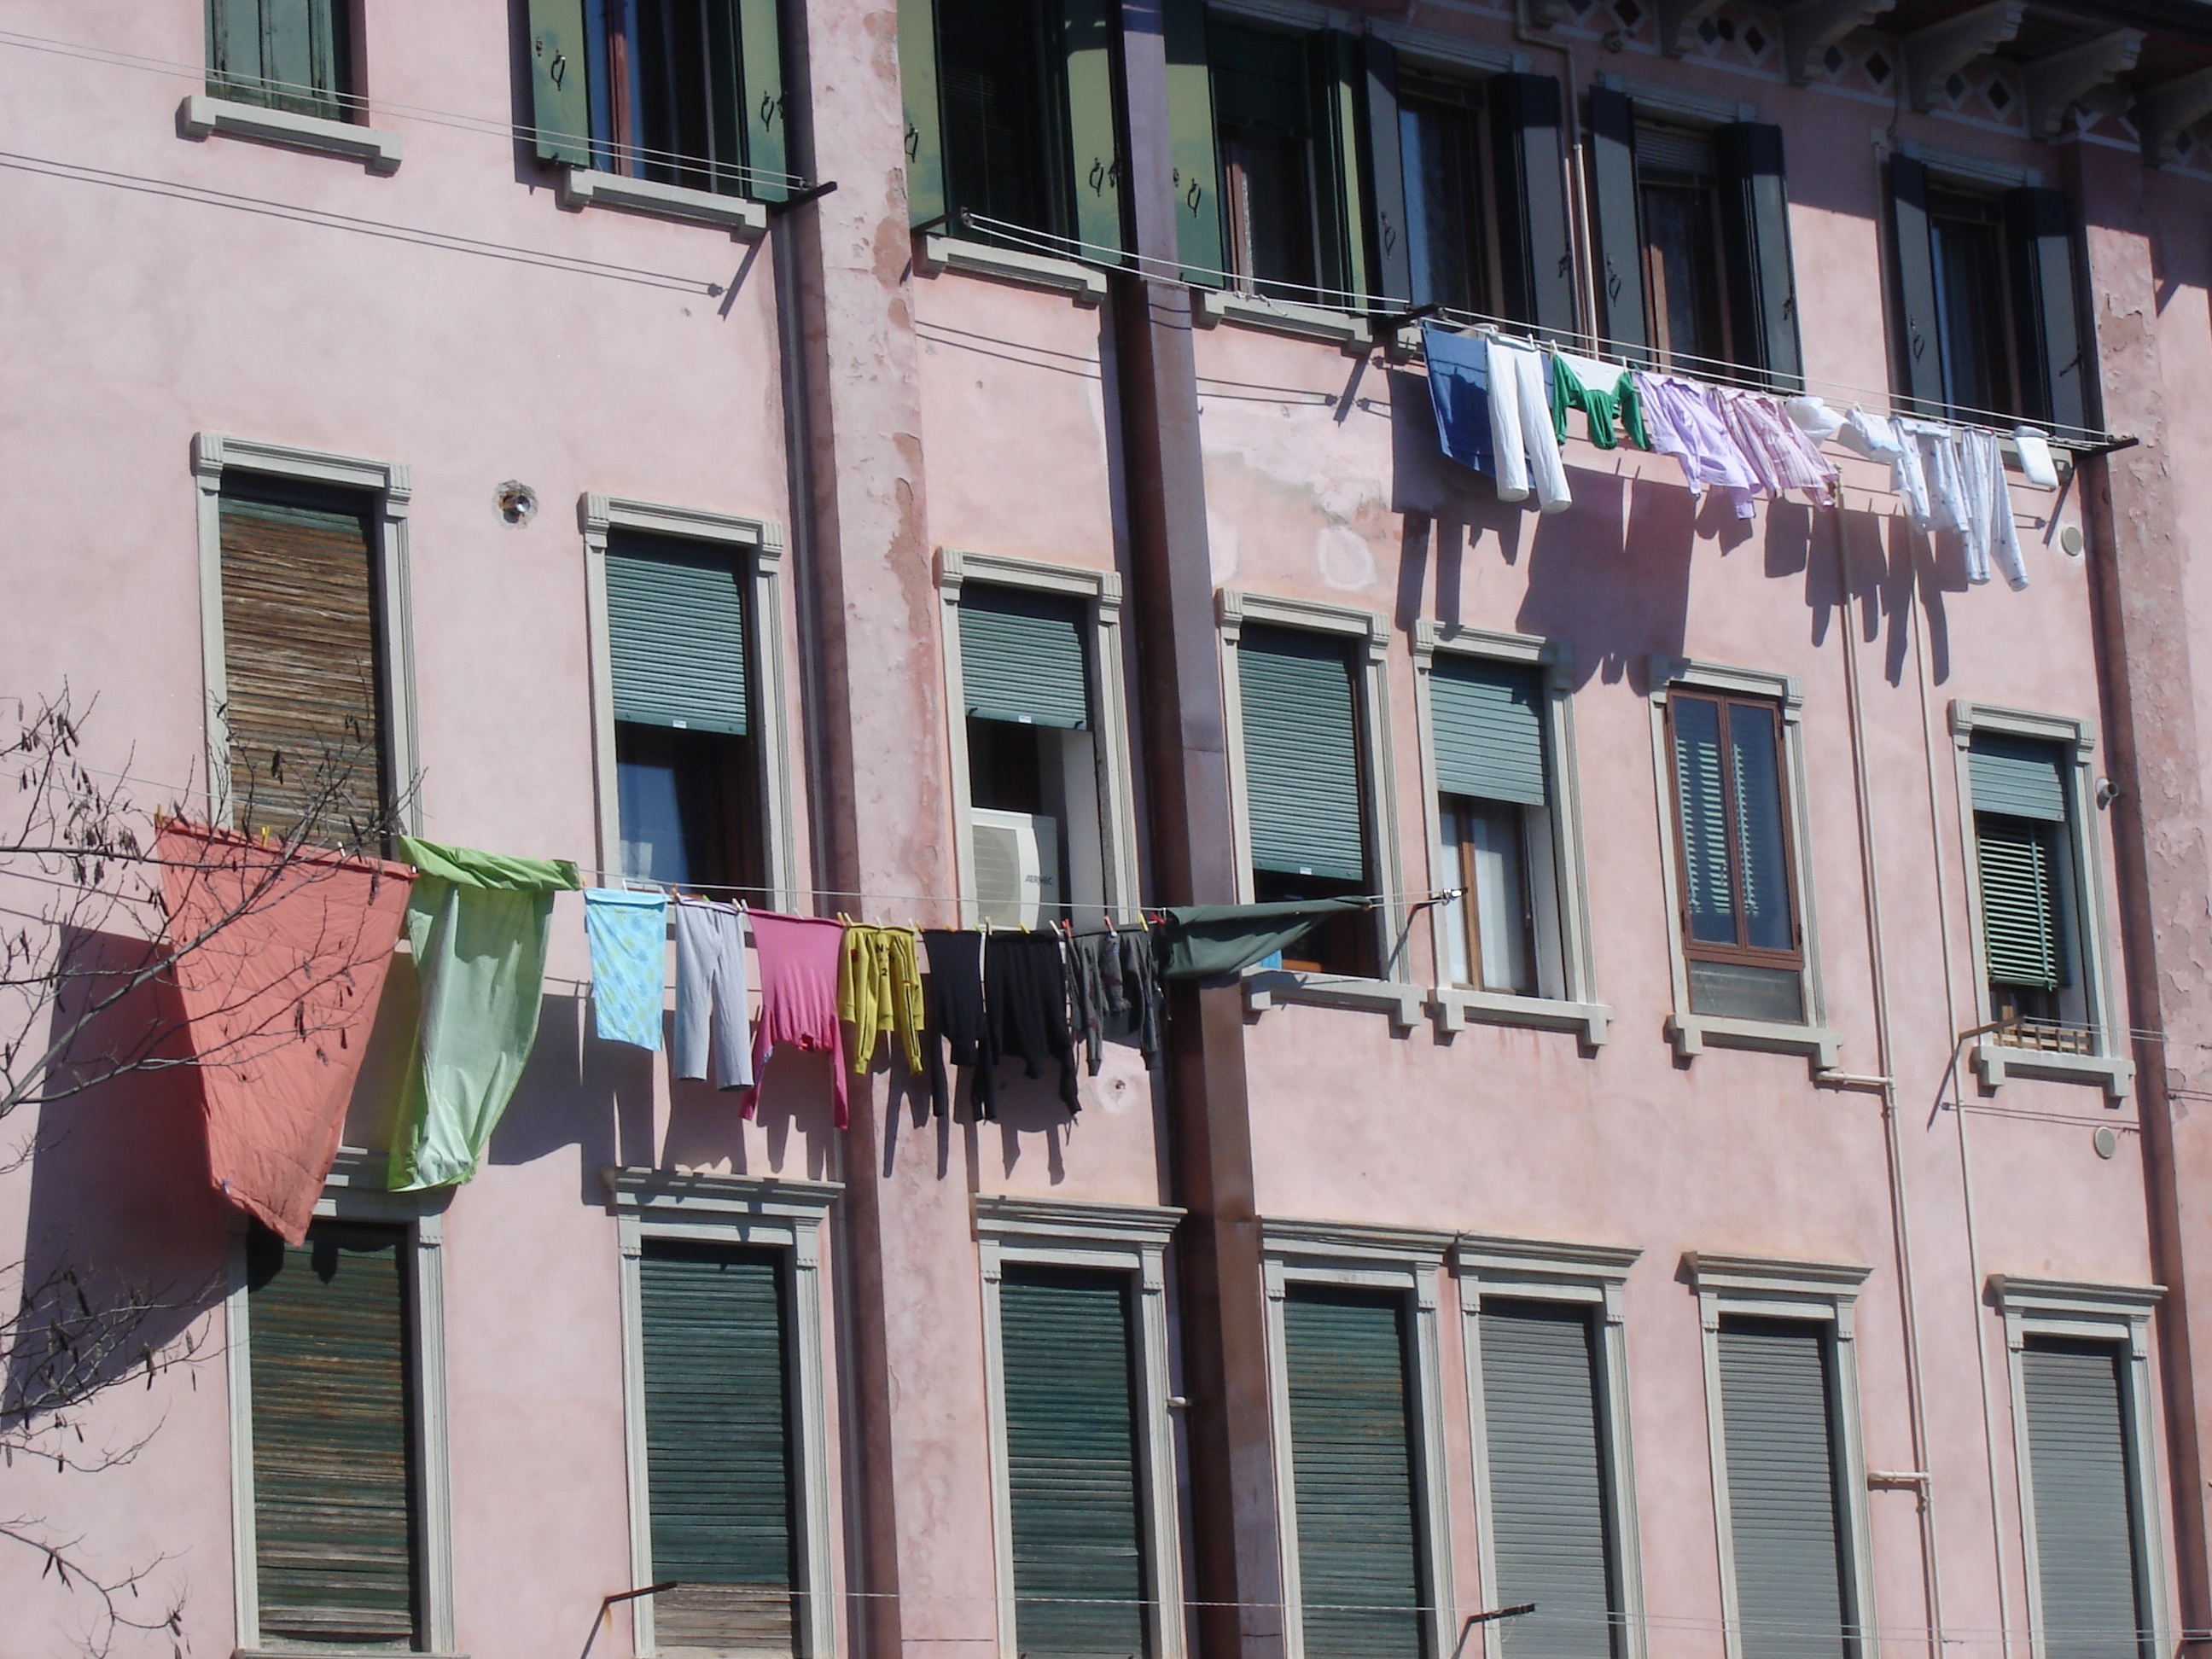
architecture, road, street, house, window, city, wall, downtown, balcony, color, wash, italy, facade, venice, shopping, laundry, was, neighbourhood, urban area, human settlement